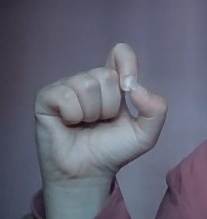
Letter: fa